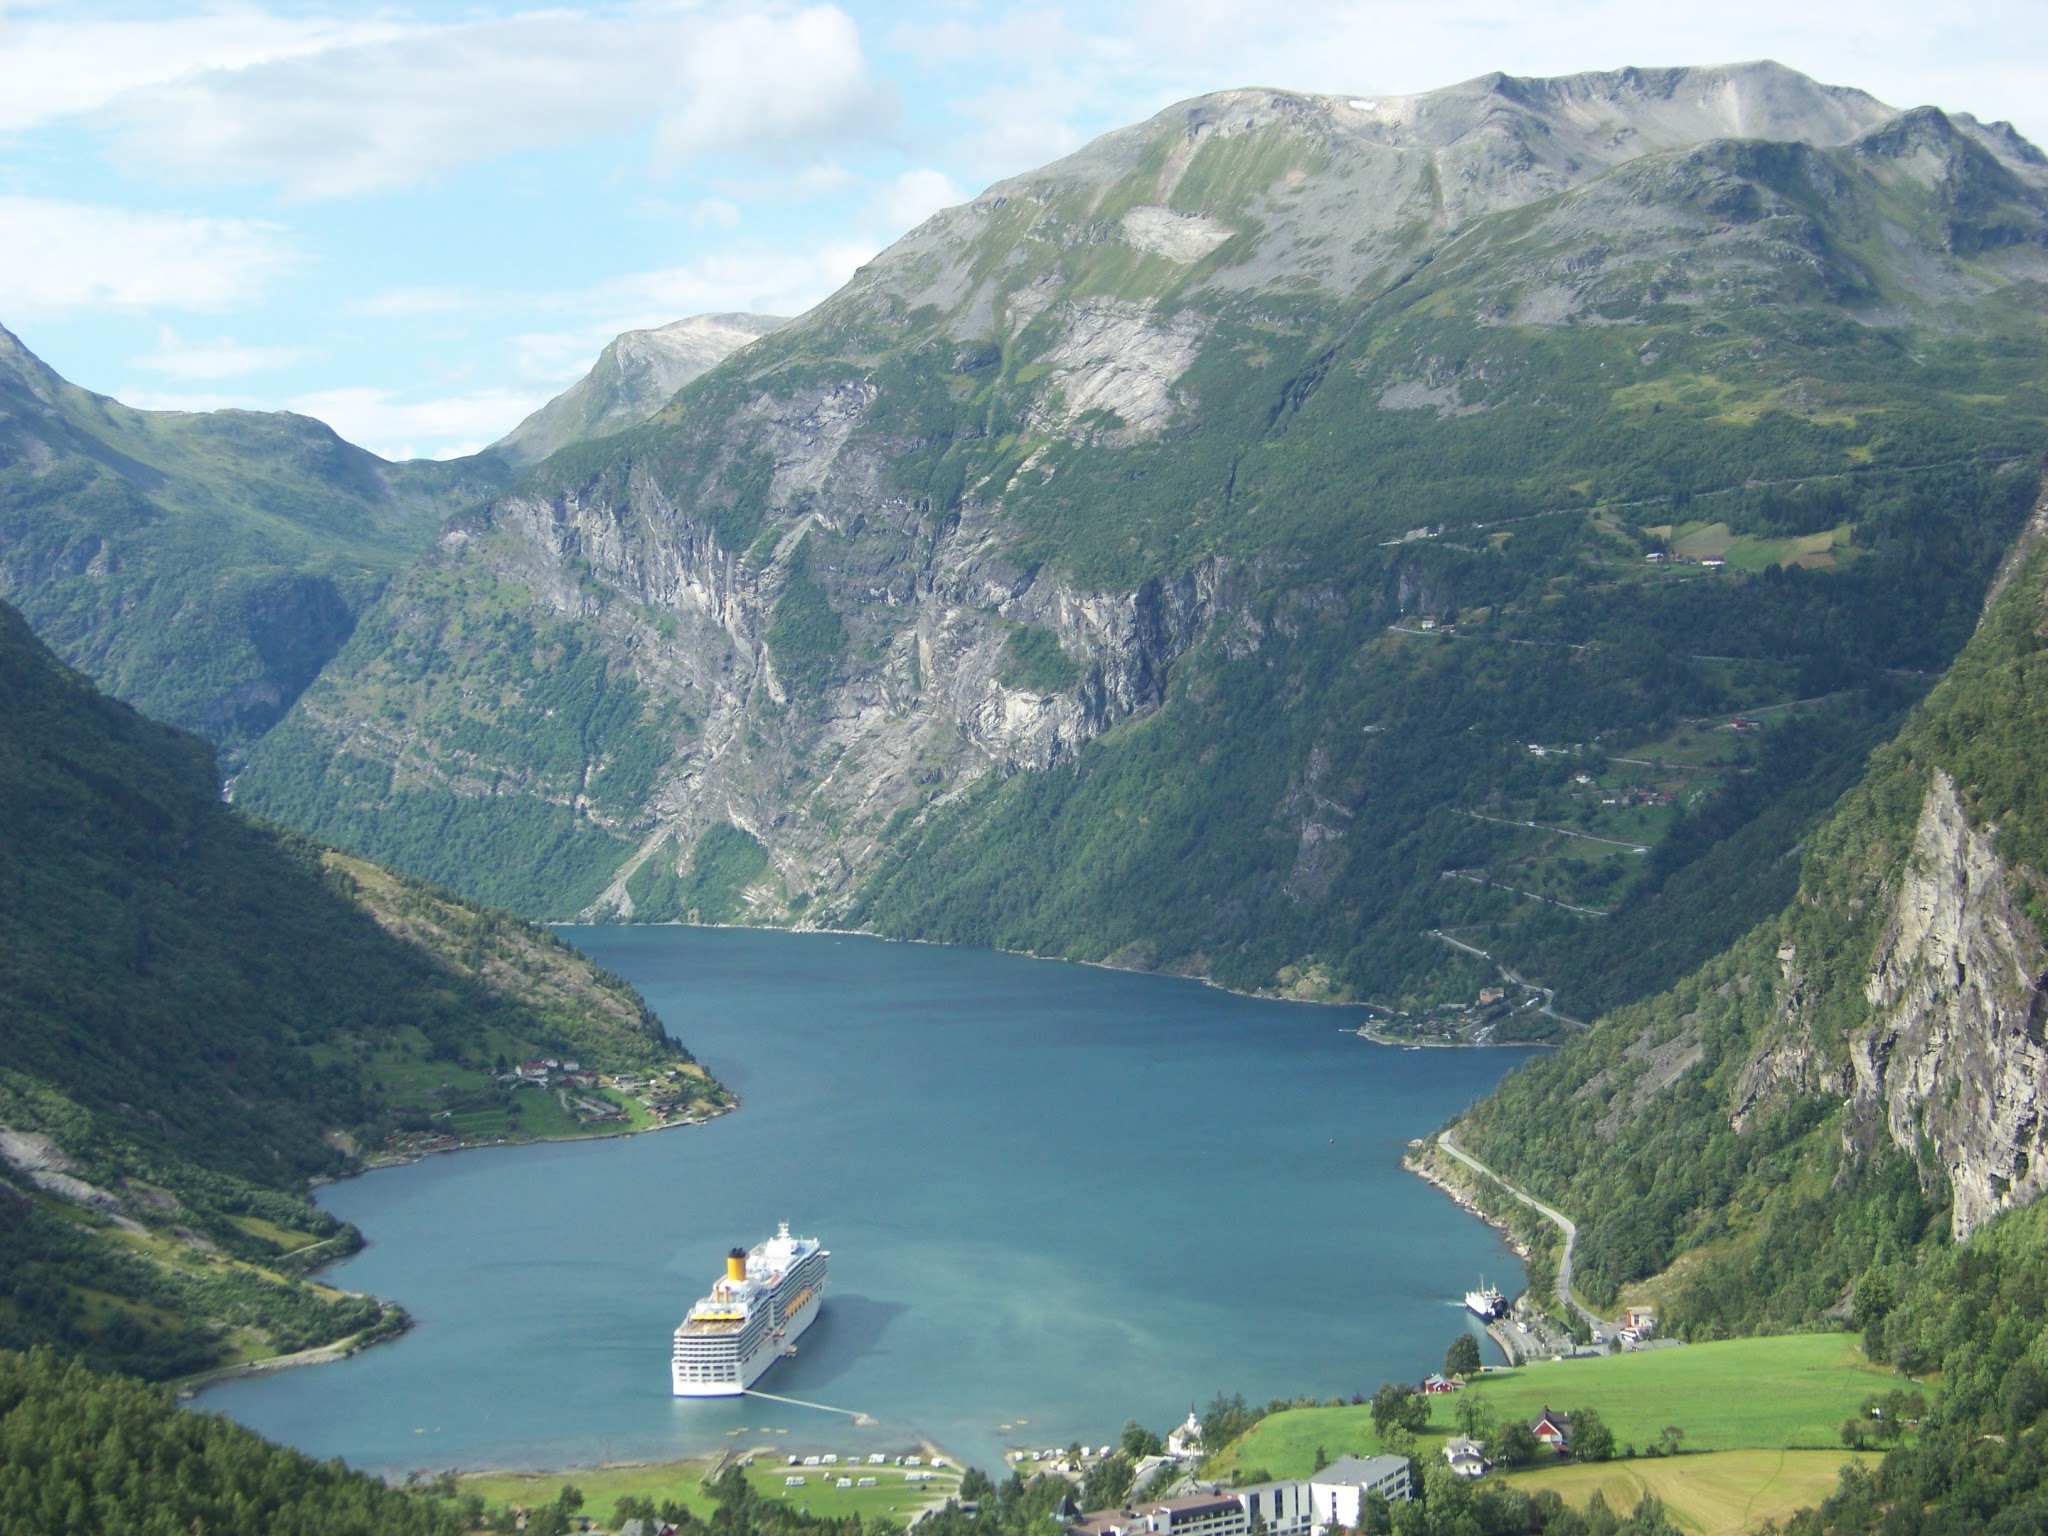
nature, mountain, lake, mountain range, fjord, reservoir, alps, landscapes, loch, norway, landform, tarn, mountain pass, glacial lake, geographical feature, mountainous landforms, glacial landform